V841 Ophiuchi

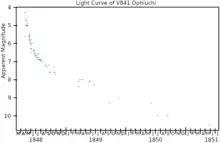
The light curve for V841 Ophiuchi is shown. The data are from the AAVSO website and Parenago.

V841 Ophiuchi (Nova Ophiuchi 1848) was a bright nova discovered by John Russell Hind on 27 April 1848. It was the first object of its type discovered since 1670. At the time of its discovery, it had an apparent magnitude of 5.6, but may have reached magnitude 2 at its peak, making it easily visible to the naked eye. Near peak brightness it was described as "bright red" or "scarlet", probably due to Hα line emission. Its brightness is currently varying slowly around magnitude 13.5. The area of the sky surrounding this nova had been examined frequently by astronomers prior to the nova's discovery, because it was near the reported location of "52 Serpentis", a star John Flamsteed had included in his catalogue with erroneous coordinates.